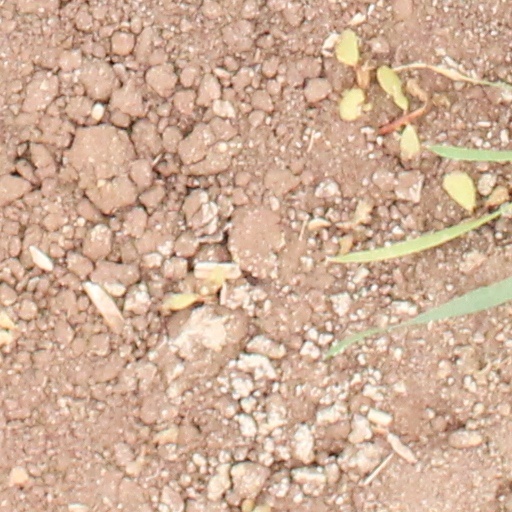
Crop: wheat